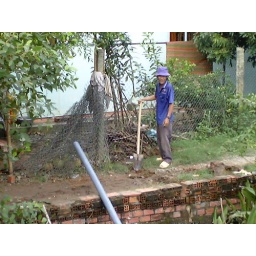
Side of my aunt's house by the river